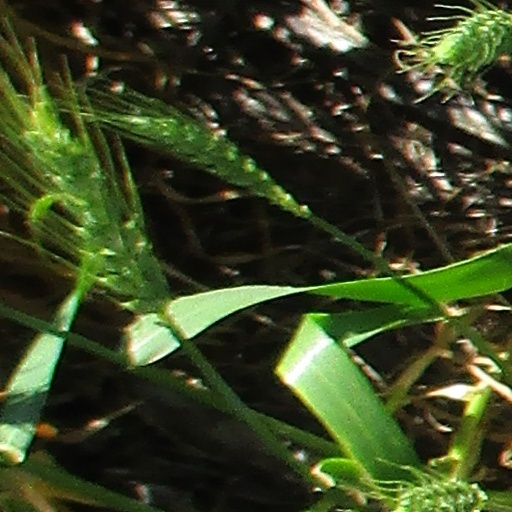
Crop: wheat